Göppingen station

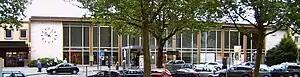
Entrance building

Göppingen station is a station in the town of Göppingen in the German state of Baden-Württemberg. It is a transit station and is situated km 42.1 from Stuttgart on the Fils Valley Railway, which was completed in 1850 from Stuttgart to Ulm.